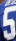
Number: 5